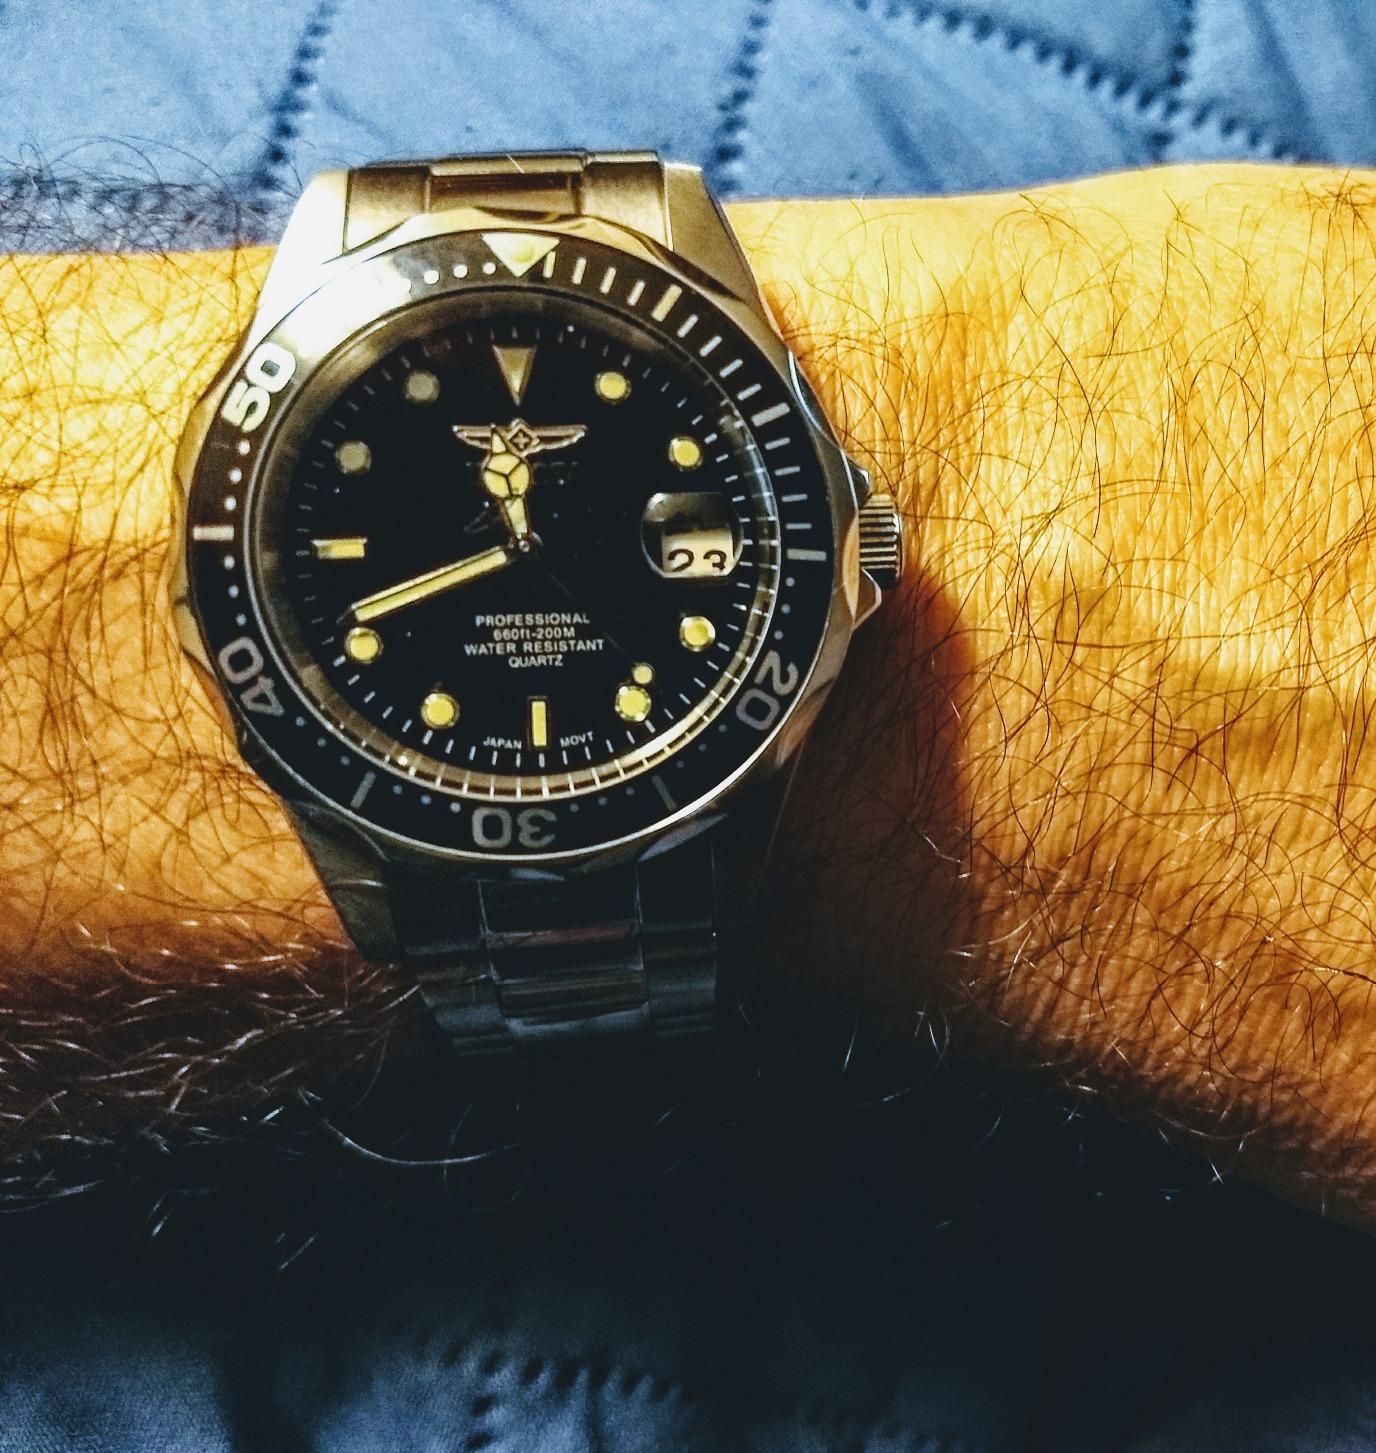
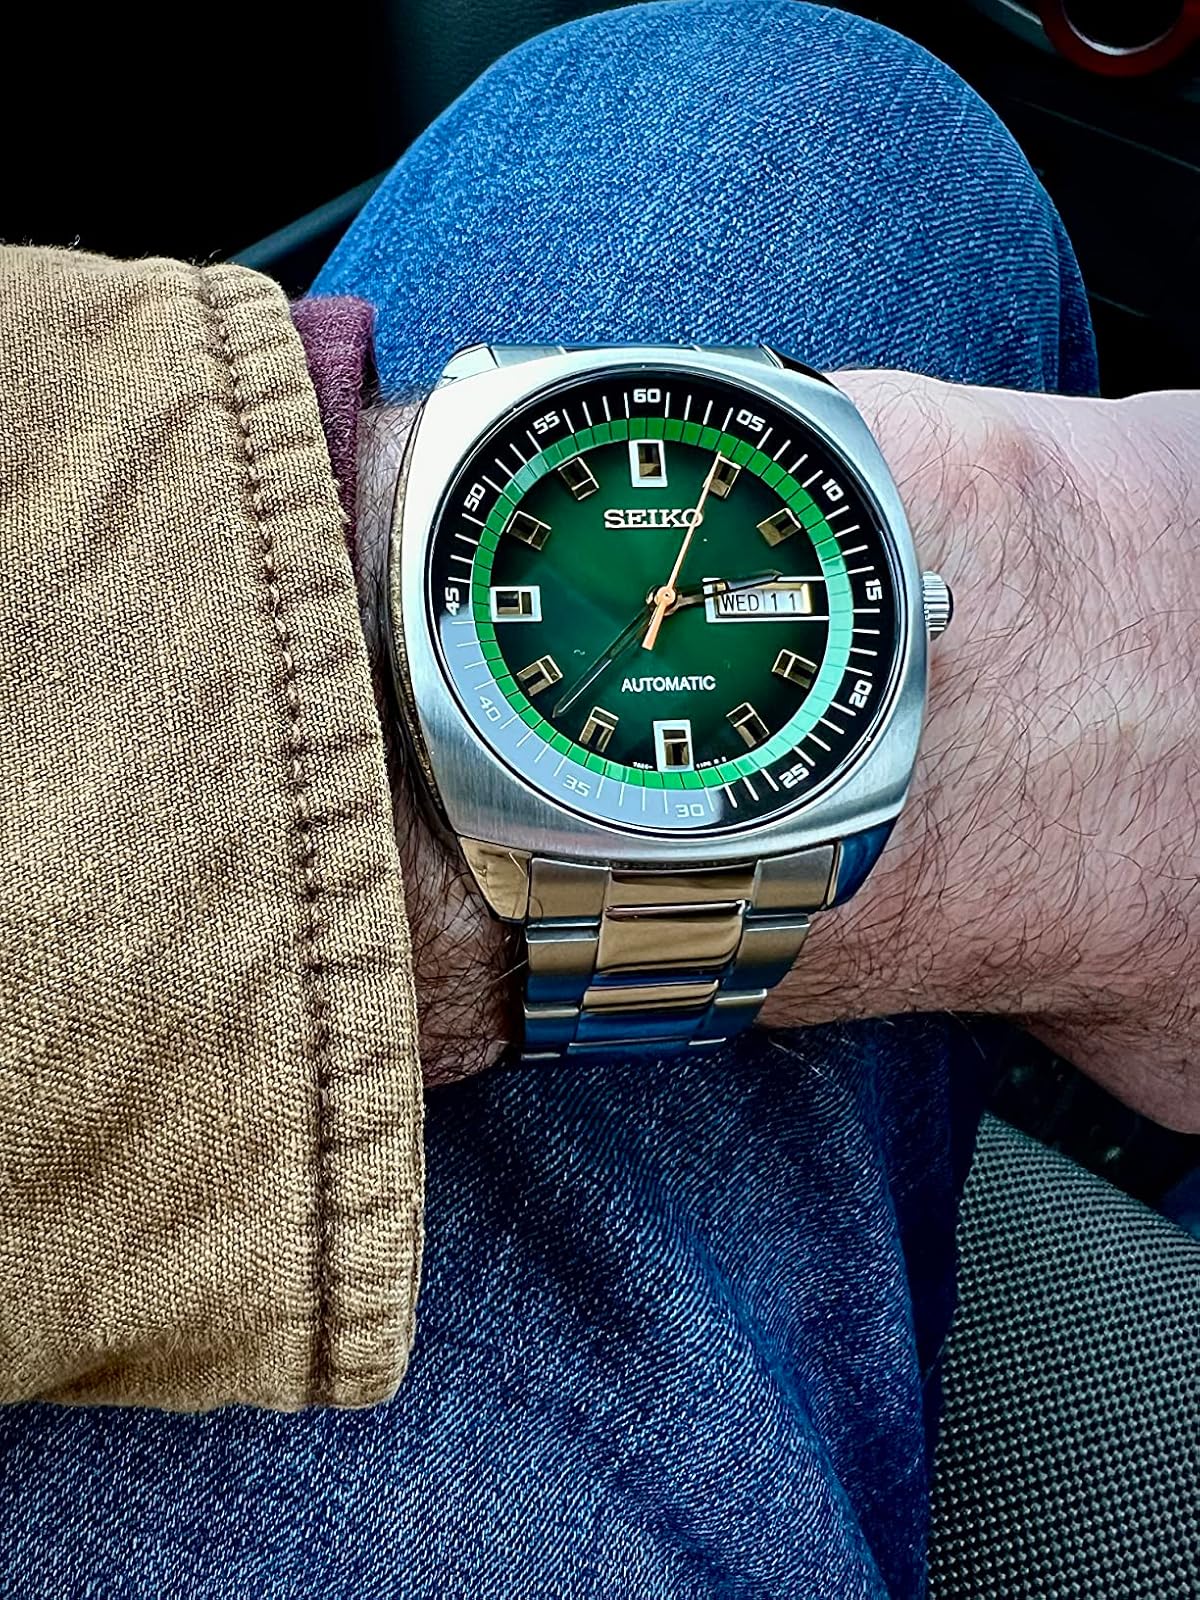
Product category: accessories_watch
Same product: no